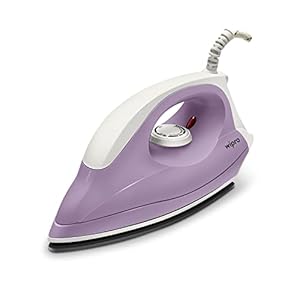
Wipro Smartlife Super Deluxe Dry Iron- 1000W
Category: Home&Kitchen
Price: 699 (list price: 850)
Rating: 4.1 (1,106 ratings)
About this product: Scratch resistant sole plate;Adjustable thermostat controls|teflon non-stick coating;Easy Glide: Reaches into hard to reach areas|Smoothest coating duPont;Smoothest coating dunpont teflon non-stick coating; Auto off pilot light;Warranty: 2 years on product|Power: 1000 watts;Includes: Electric iron, Instruction manual and Warranty card|Material Type: Aluminium